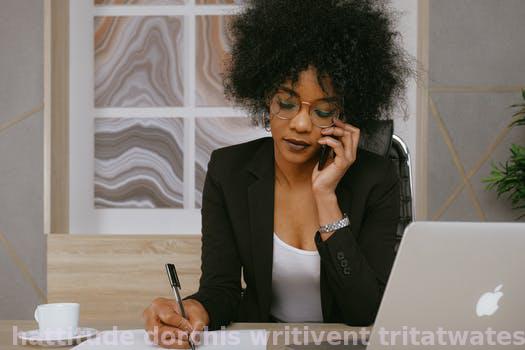
Label: Watermark